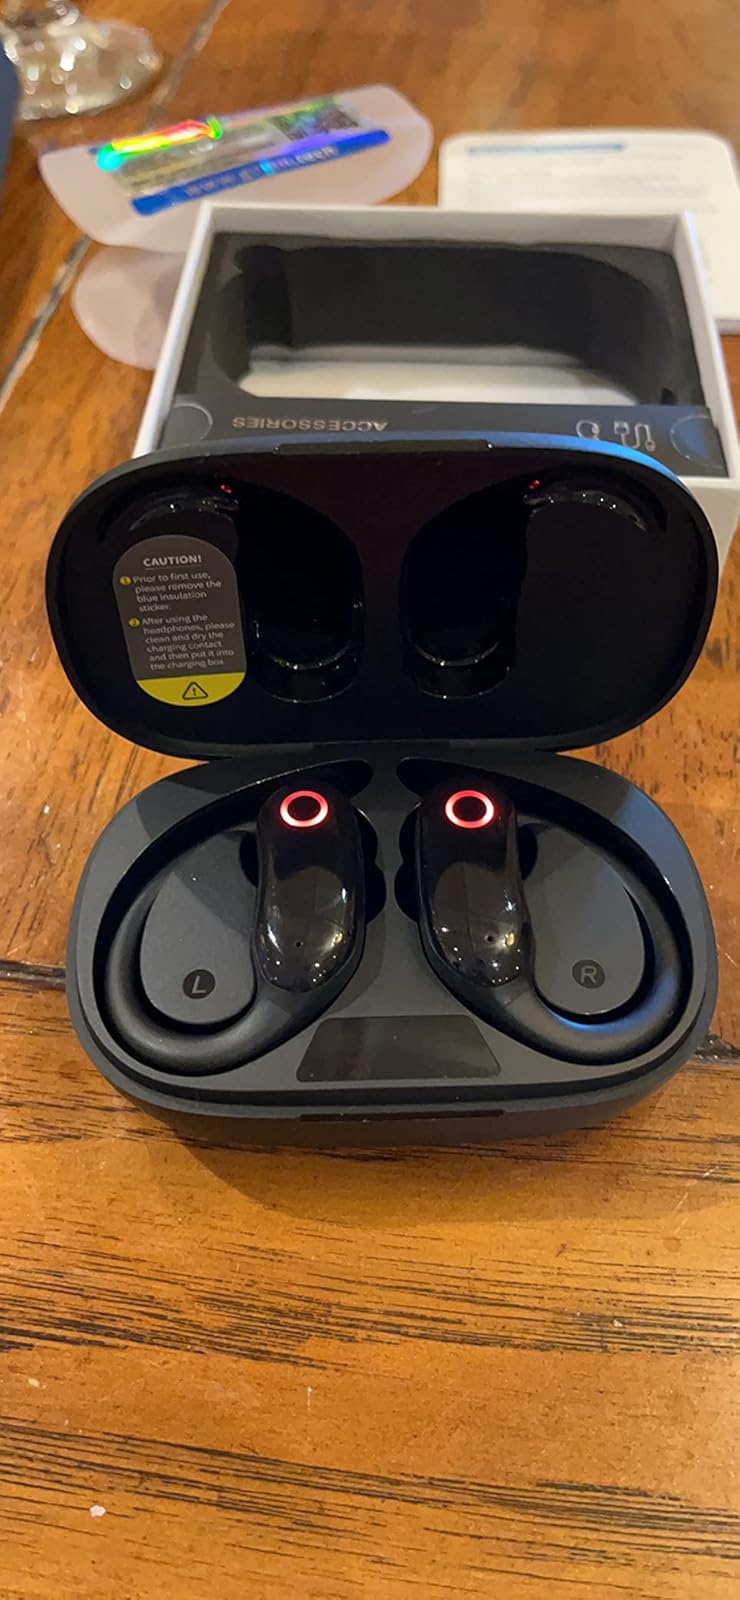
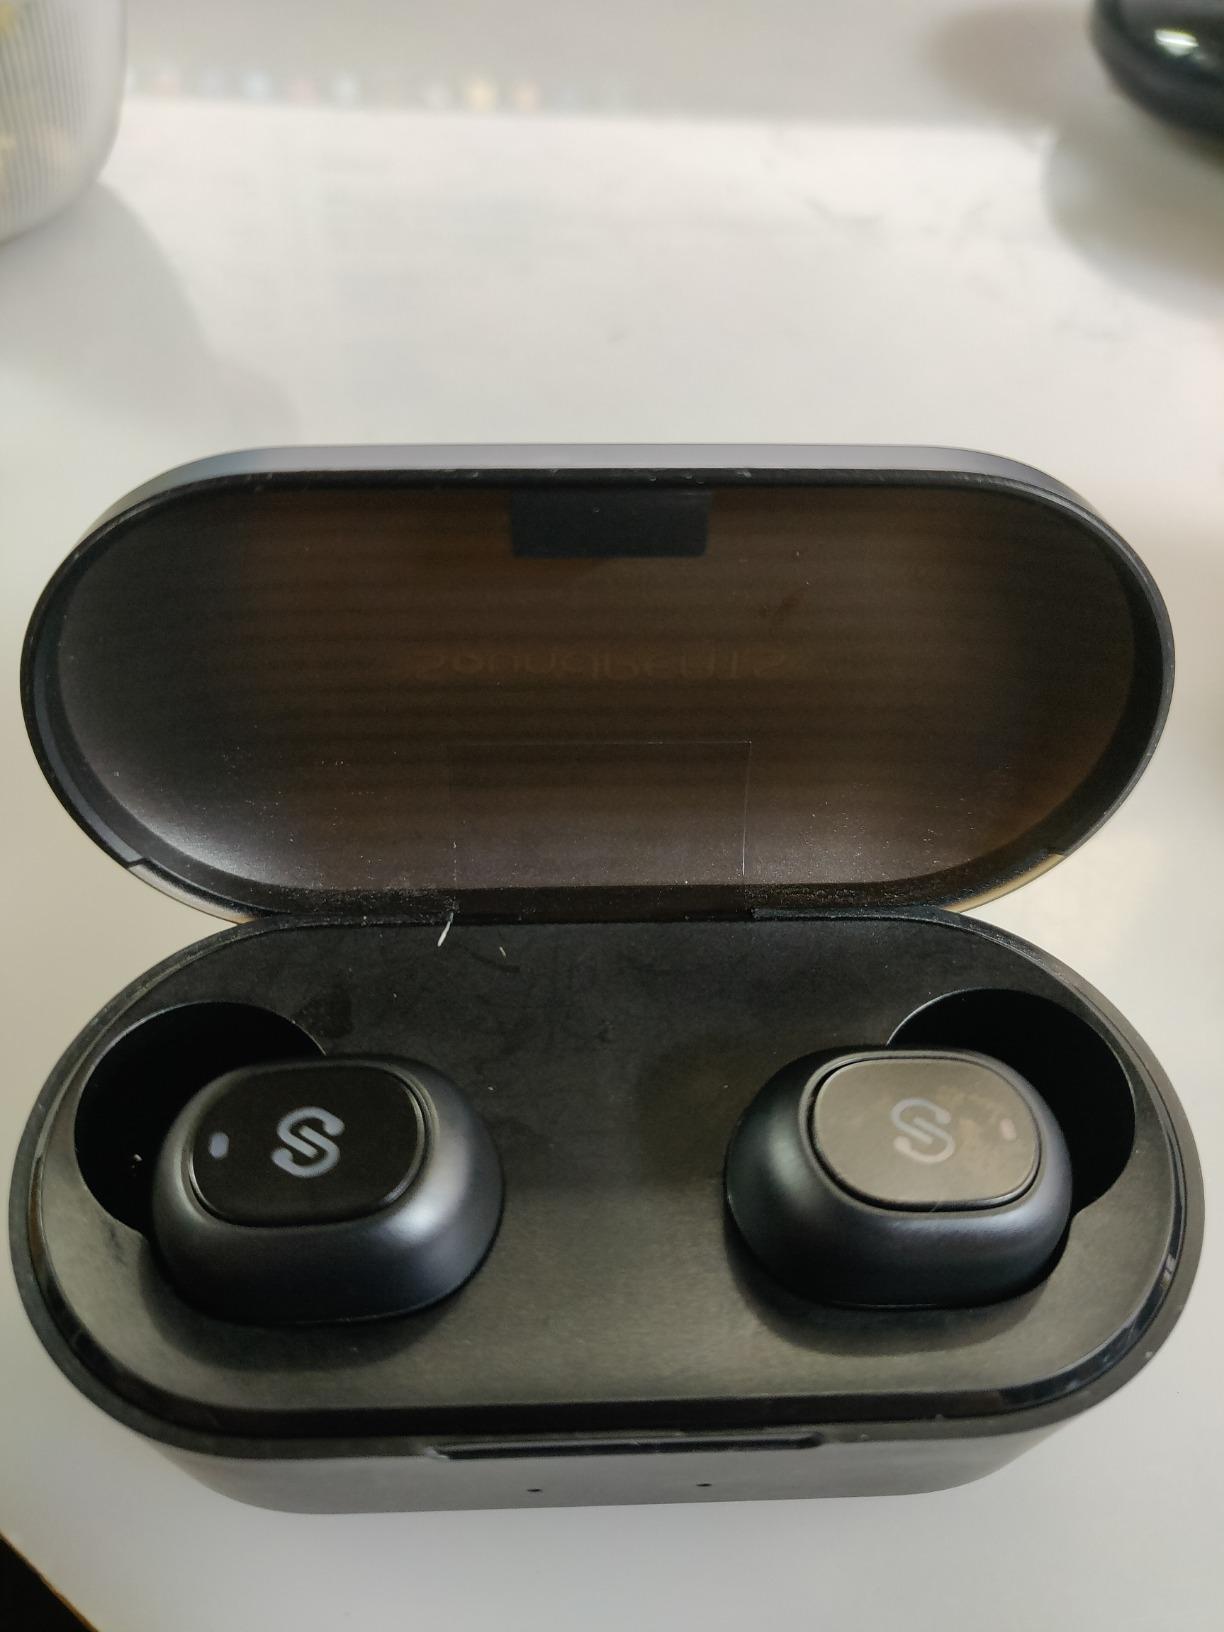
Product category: earbuds
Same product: no